The Intruders (1969 film)

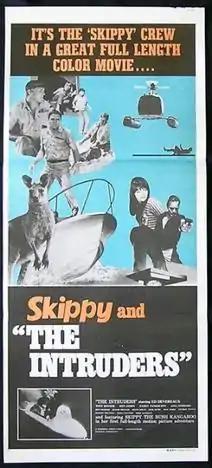
Film poster

The Intruders (also known as Skippy and the Intruders) is a 1969 Australian film directed by Lee Robinson. It is a spin-off of the popular "Skippy the Bush Kangaroo" TV series.